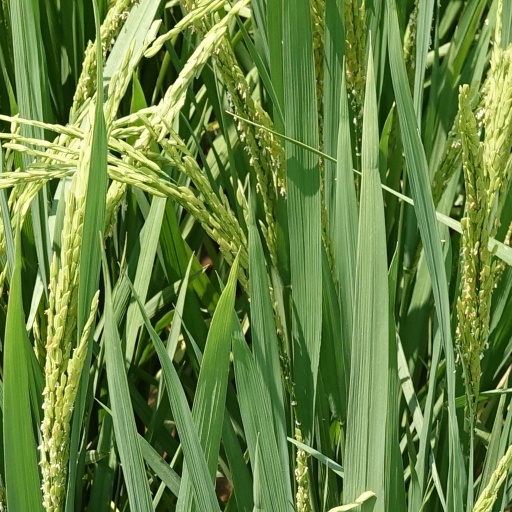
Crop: rice